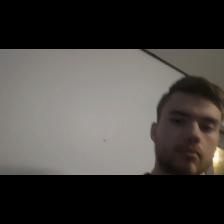
Label: Human